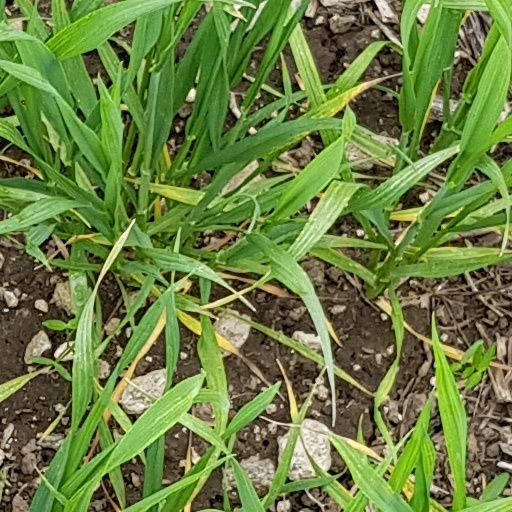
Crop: wheat